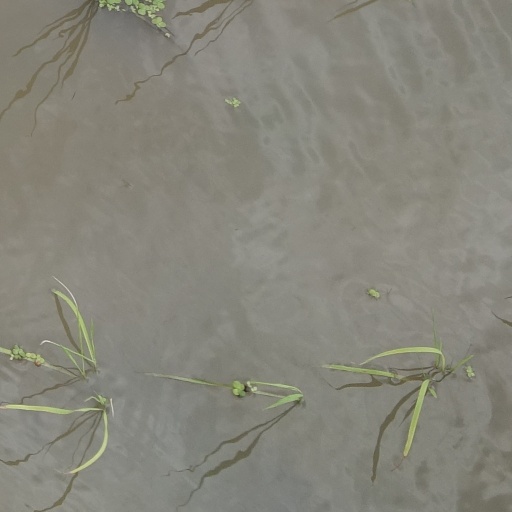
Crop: rice